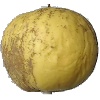
Label: golden_apple